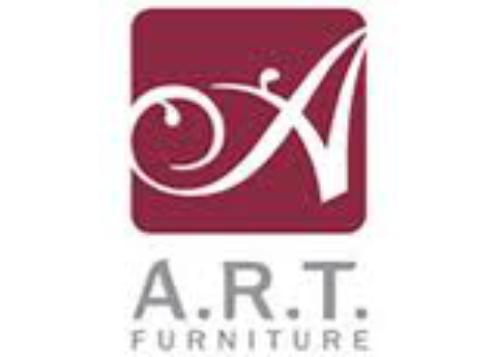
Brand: ART Furniture
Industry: Necessities